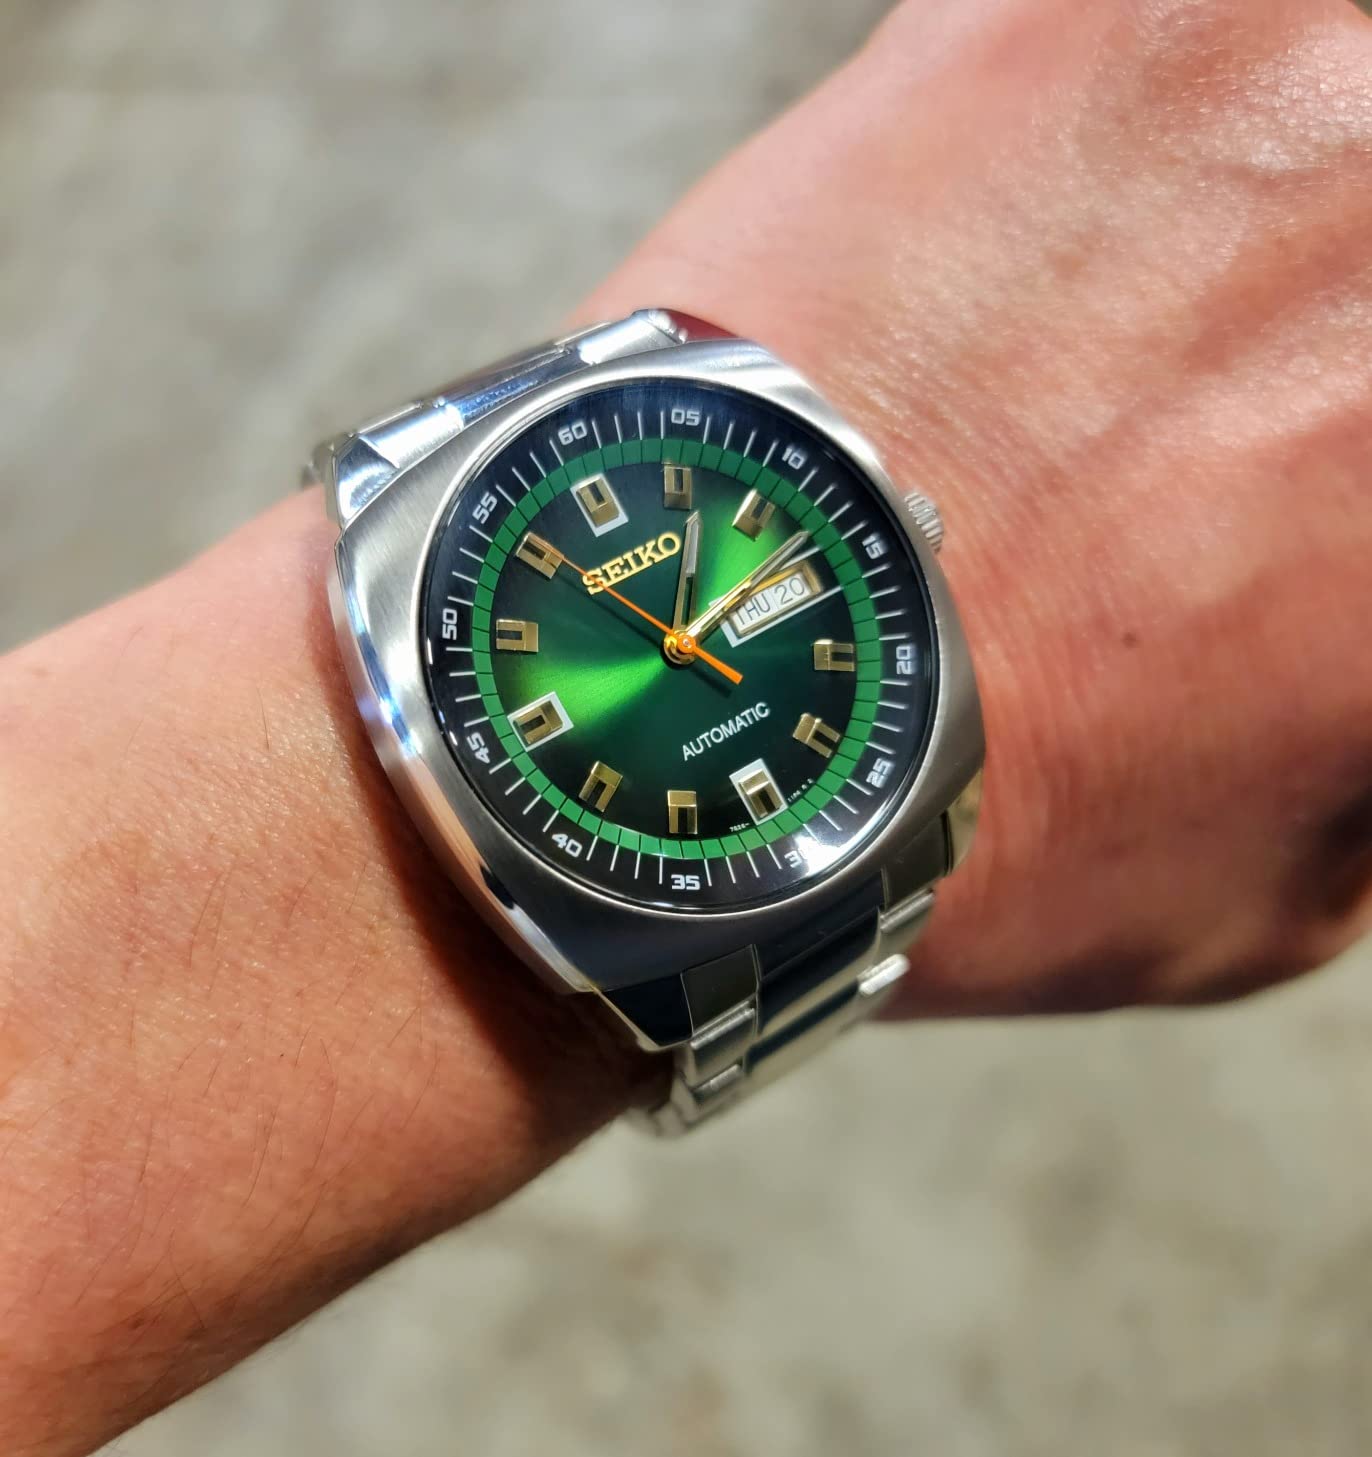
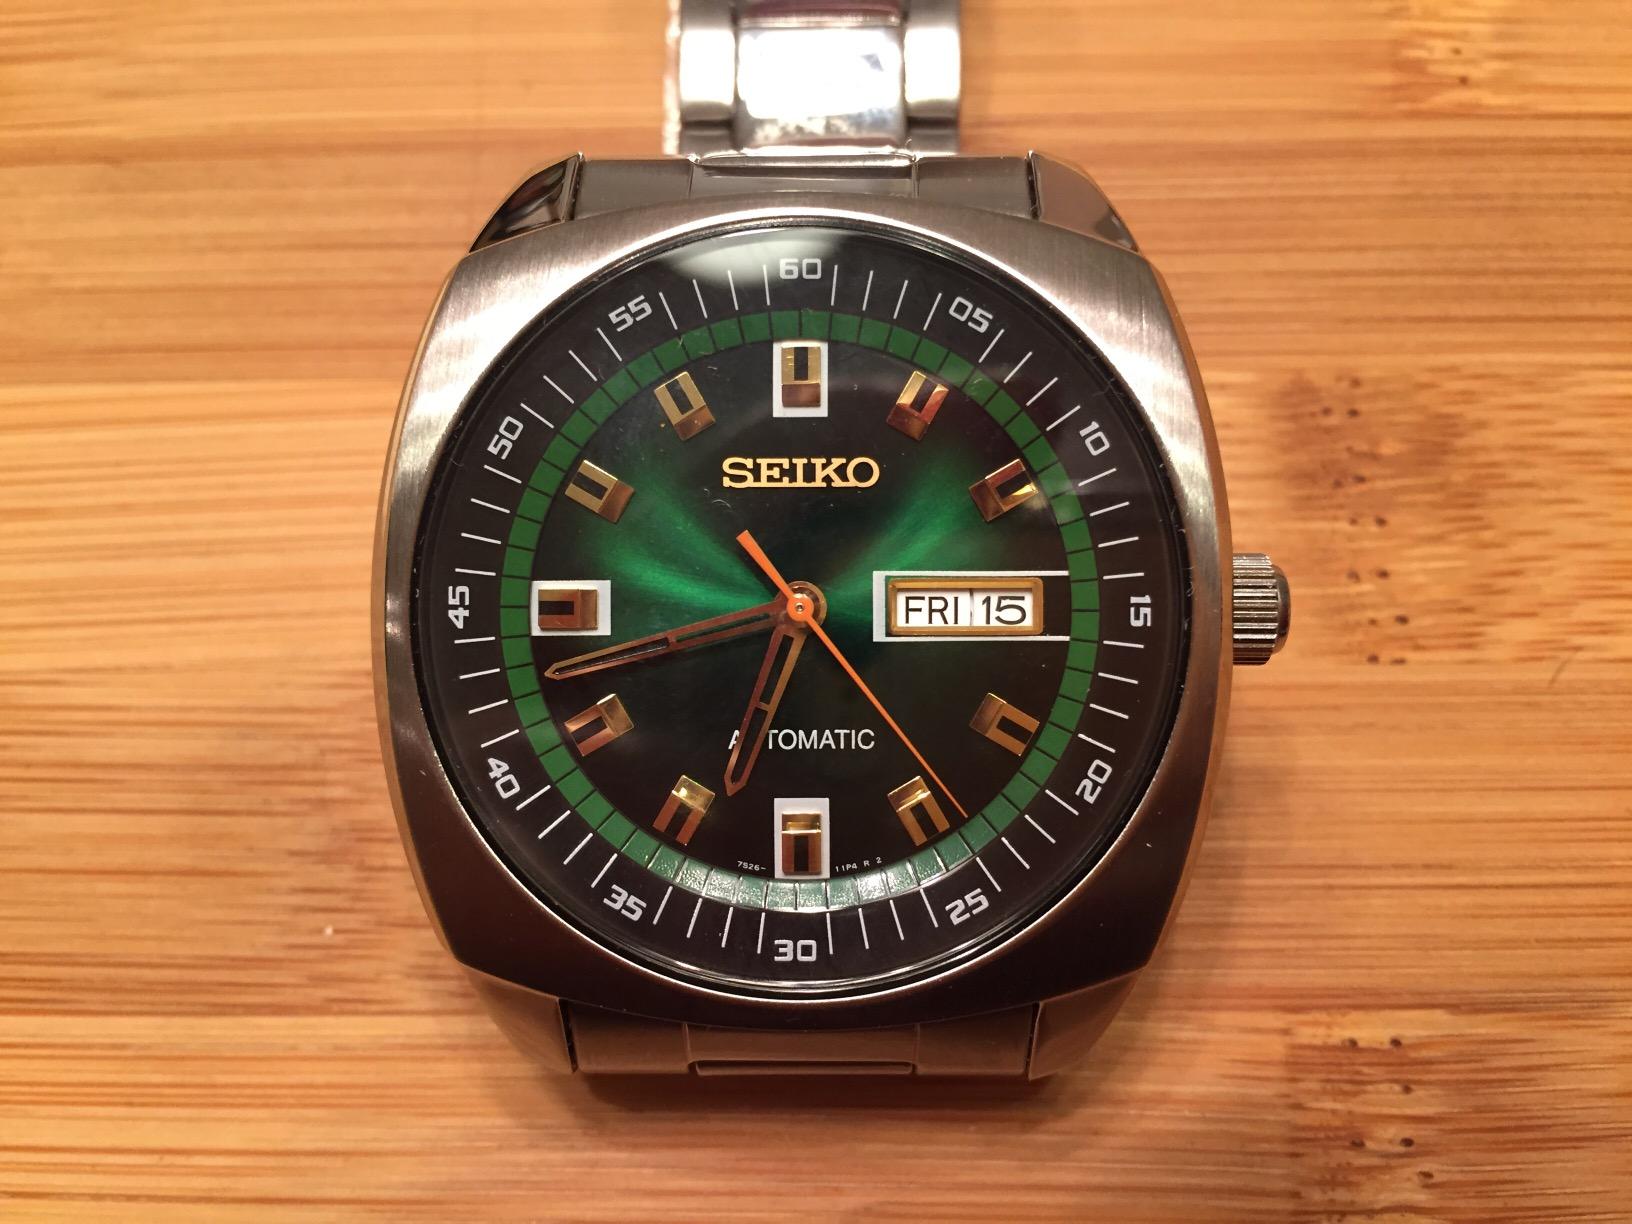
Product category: accessories_watch
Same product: yes